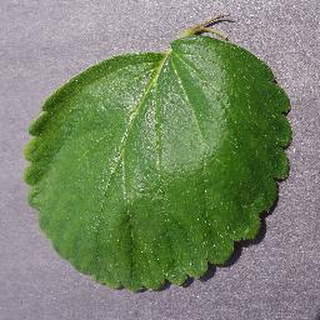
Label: healthy_strawberry